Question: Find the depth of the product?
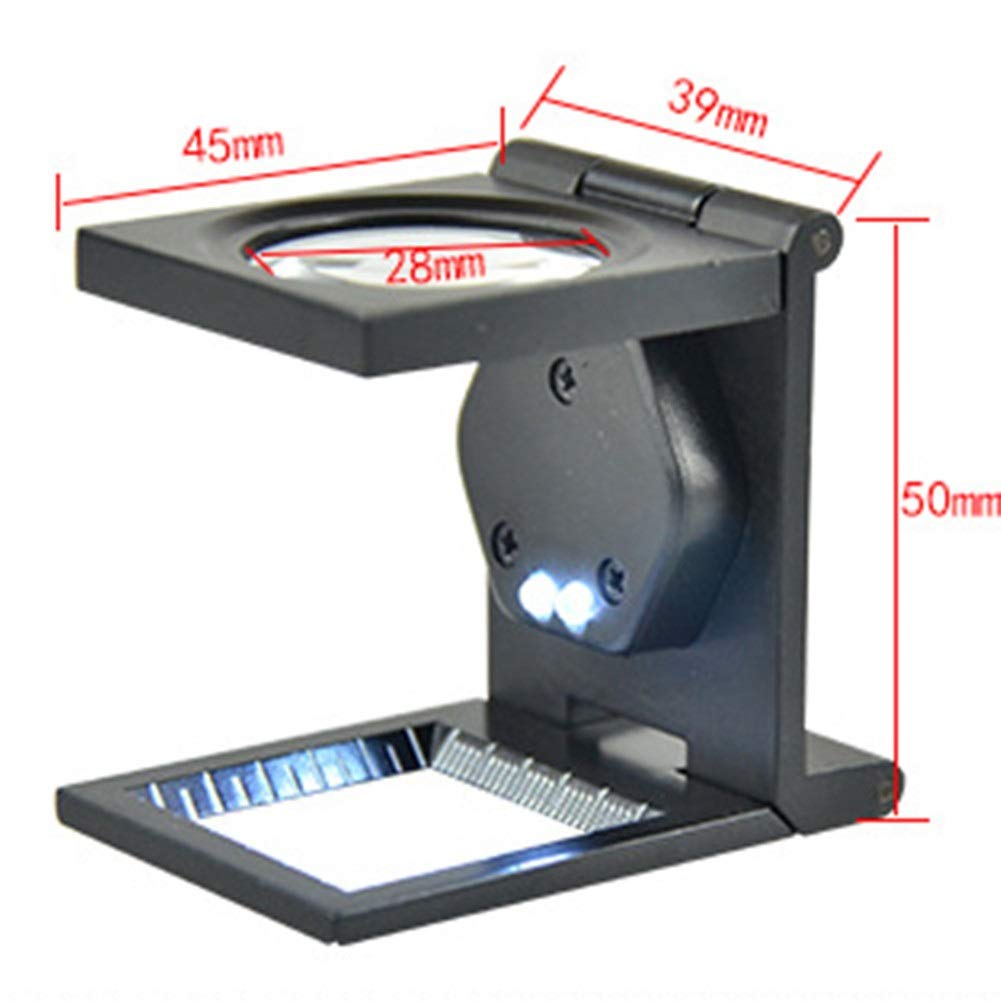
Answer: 50.0 millimetre